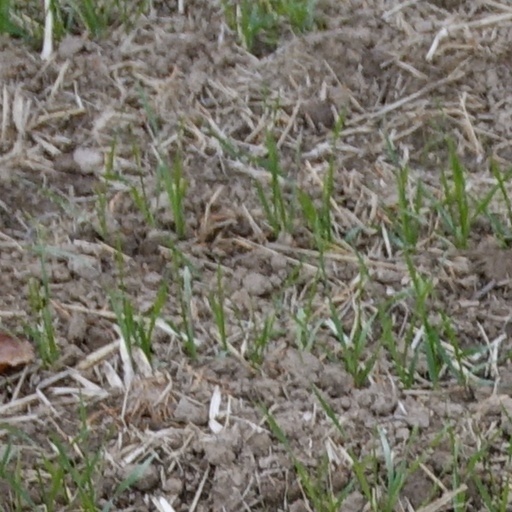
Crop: wheat